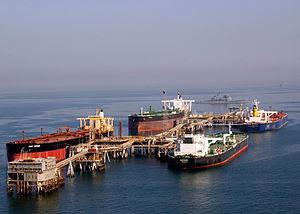
Le secteur de l'énergie en Irak est vital pour le pays : le pétrole fournit en 2016 la moitié du PIB irakien et 90 % des recettes publiques.